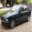
Label: automobile